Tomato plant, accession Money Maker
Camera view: bottom (45 deg); turntable rotation: 120 degrees
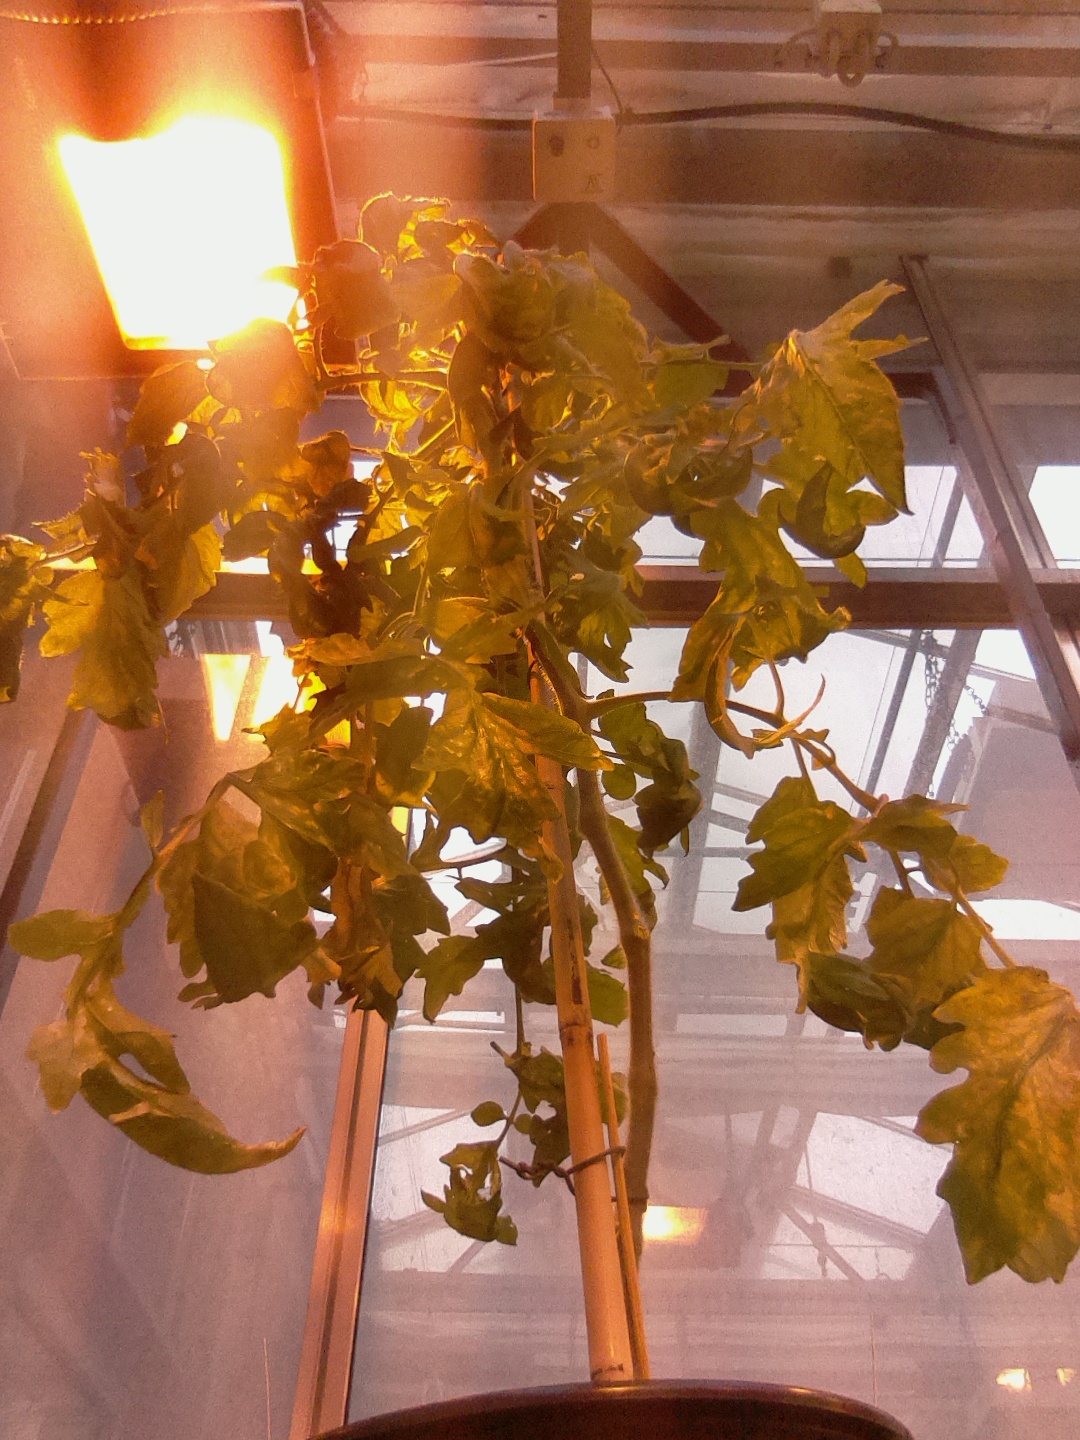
BBCH growth stage 74: 40%-50% of final fruit size